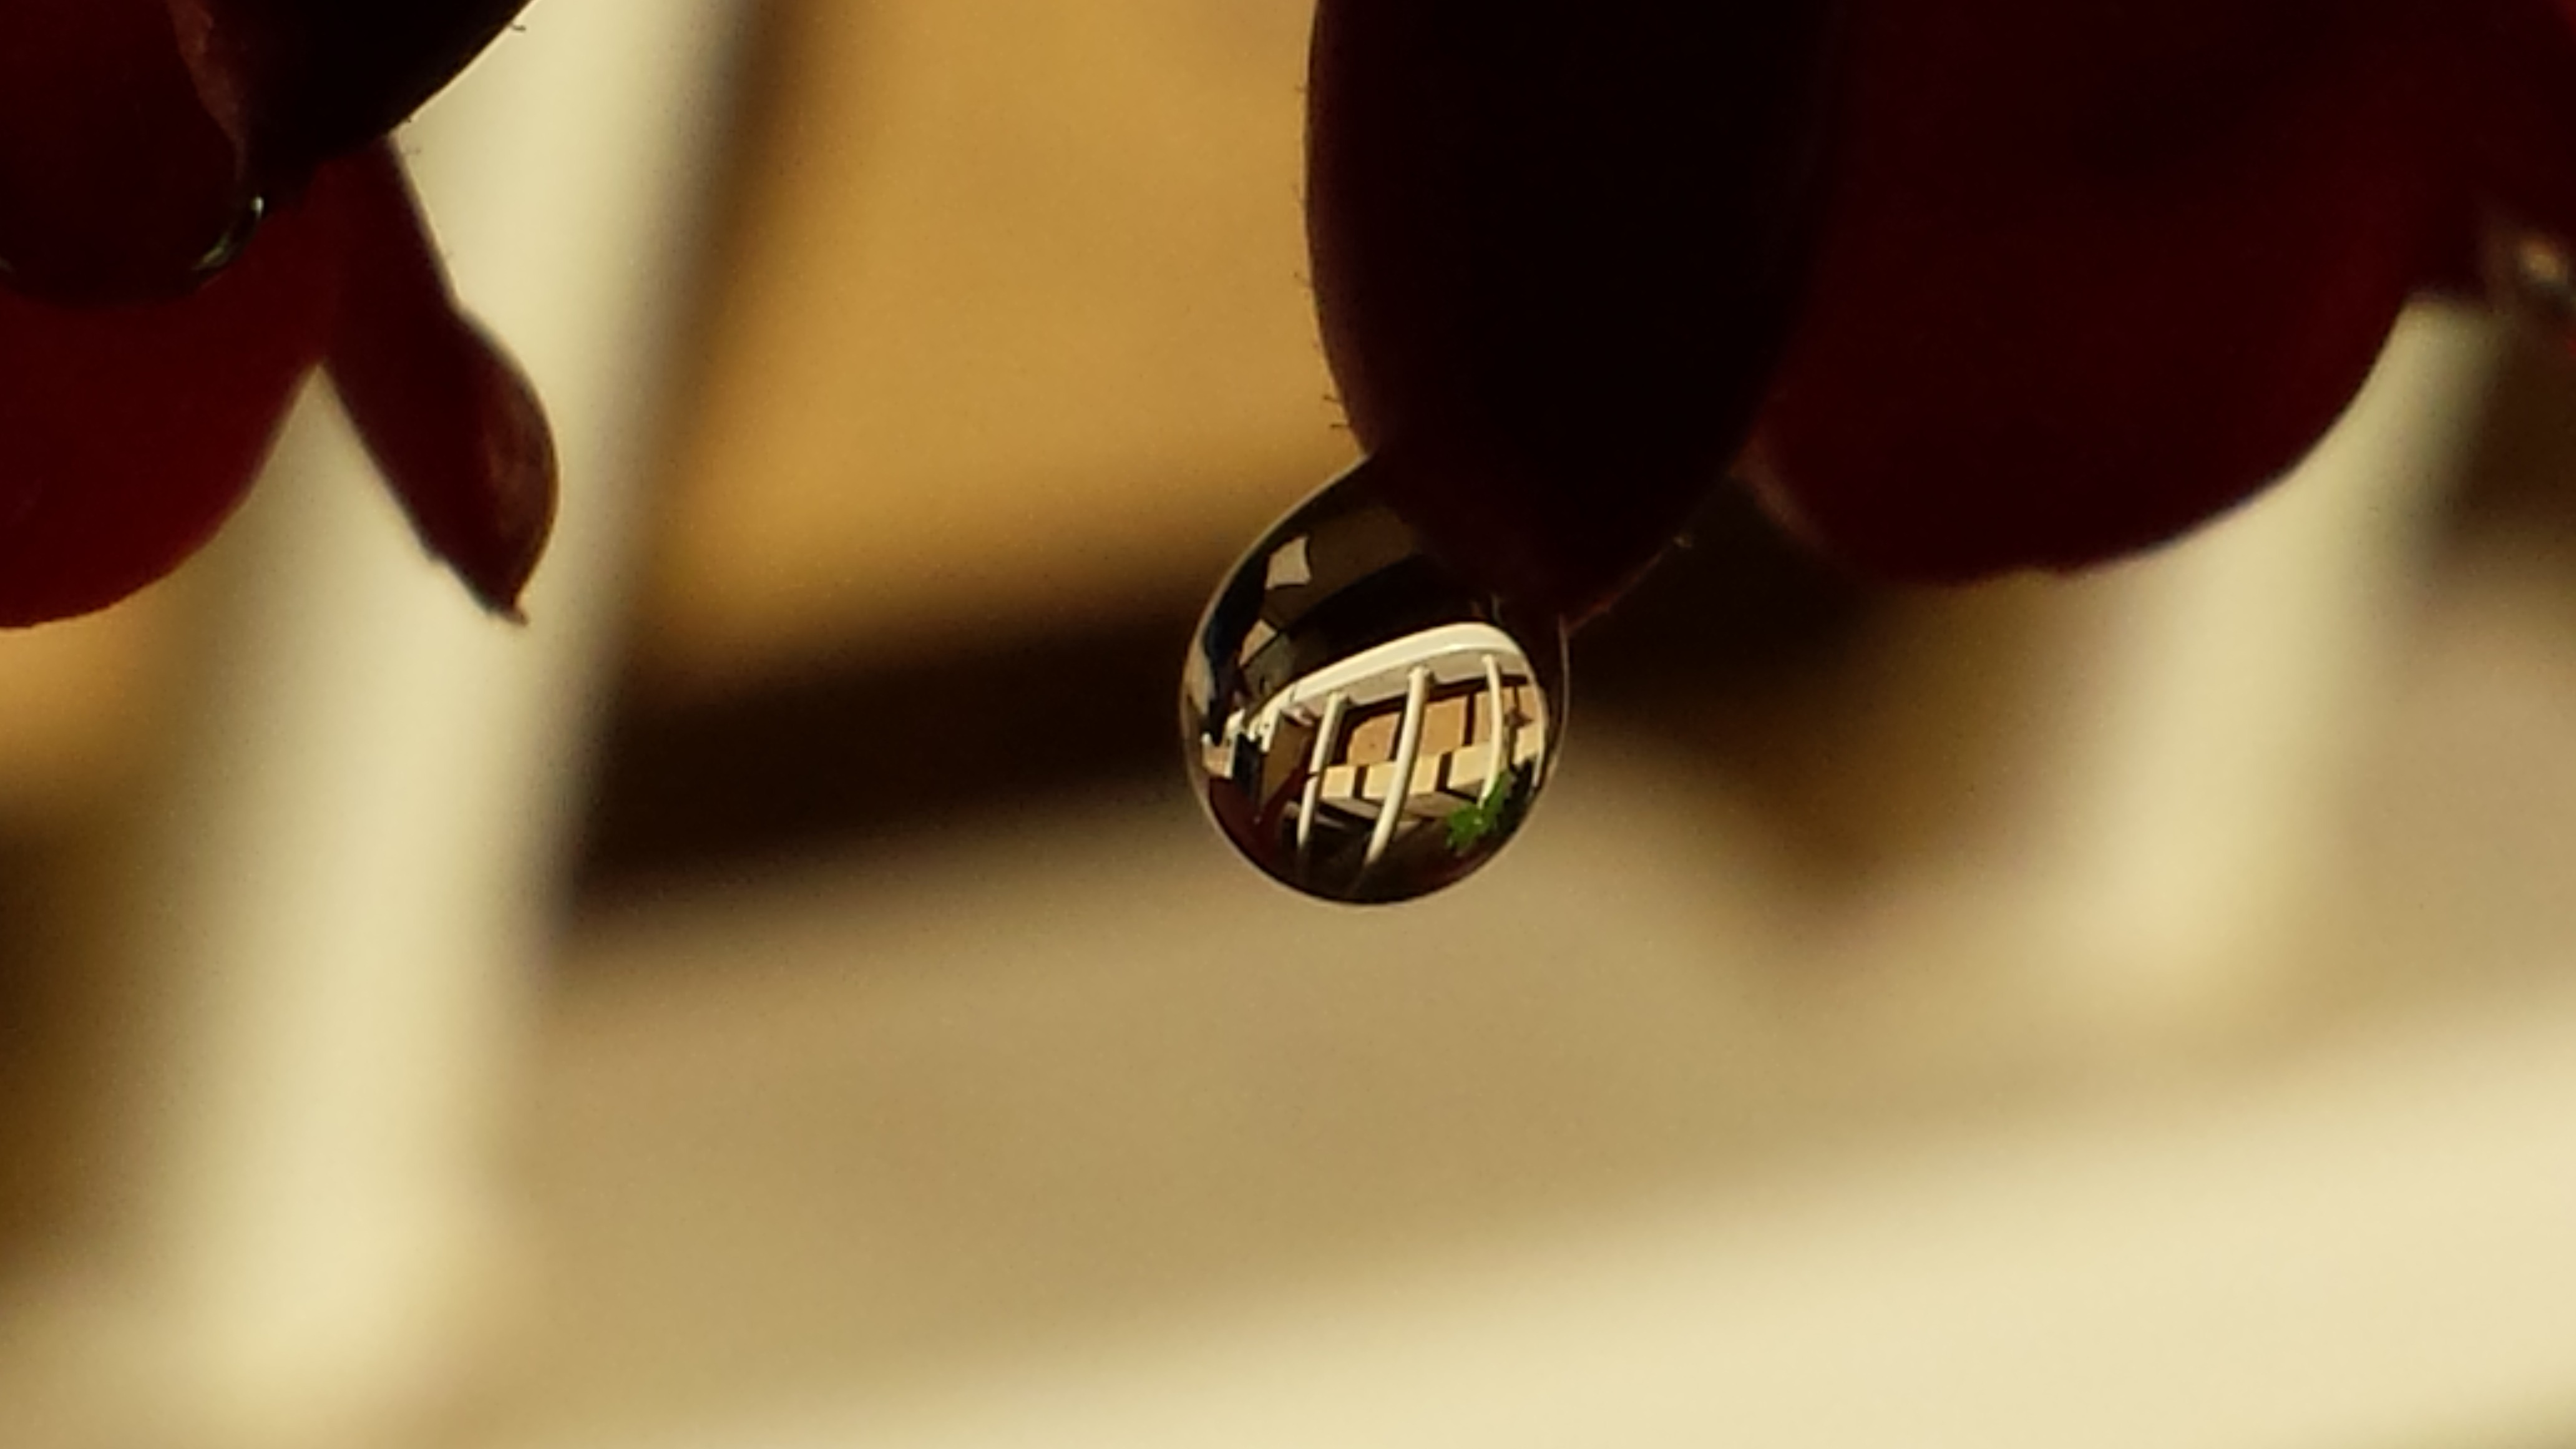
hand, water, nature, white, rain, raindrop, finger, reflection, red, color, black, dew drop, tear, close up, aqua, droplets, seasons, glasses, beauty, drops, macro photography, teardrop